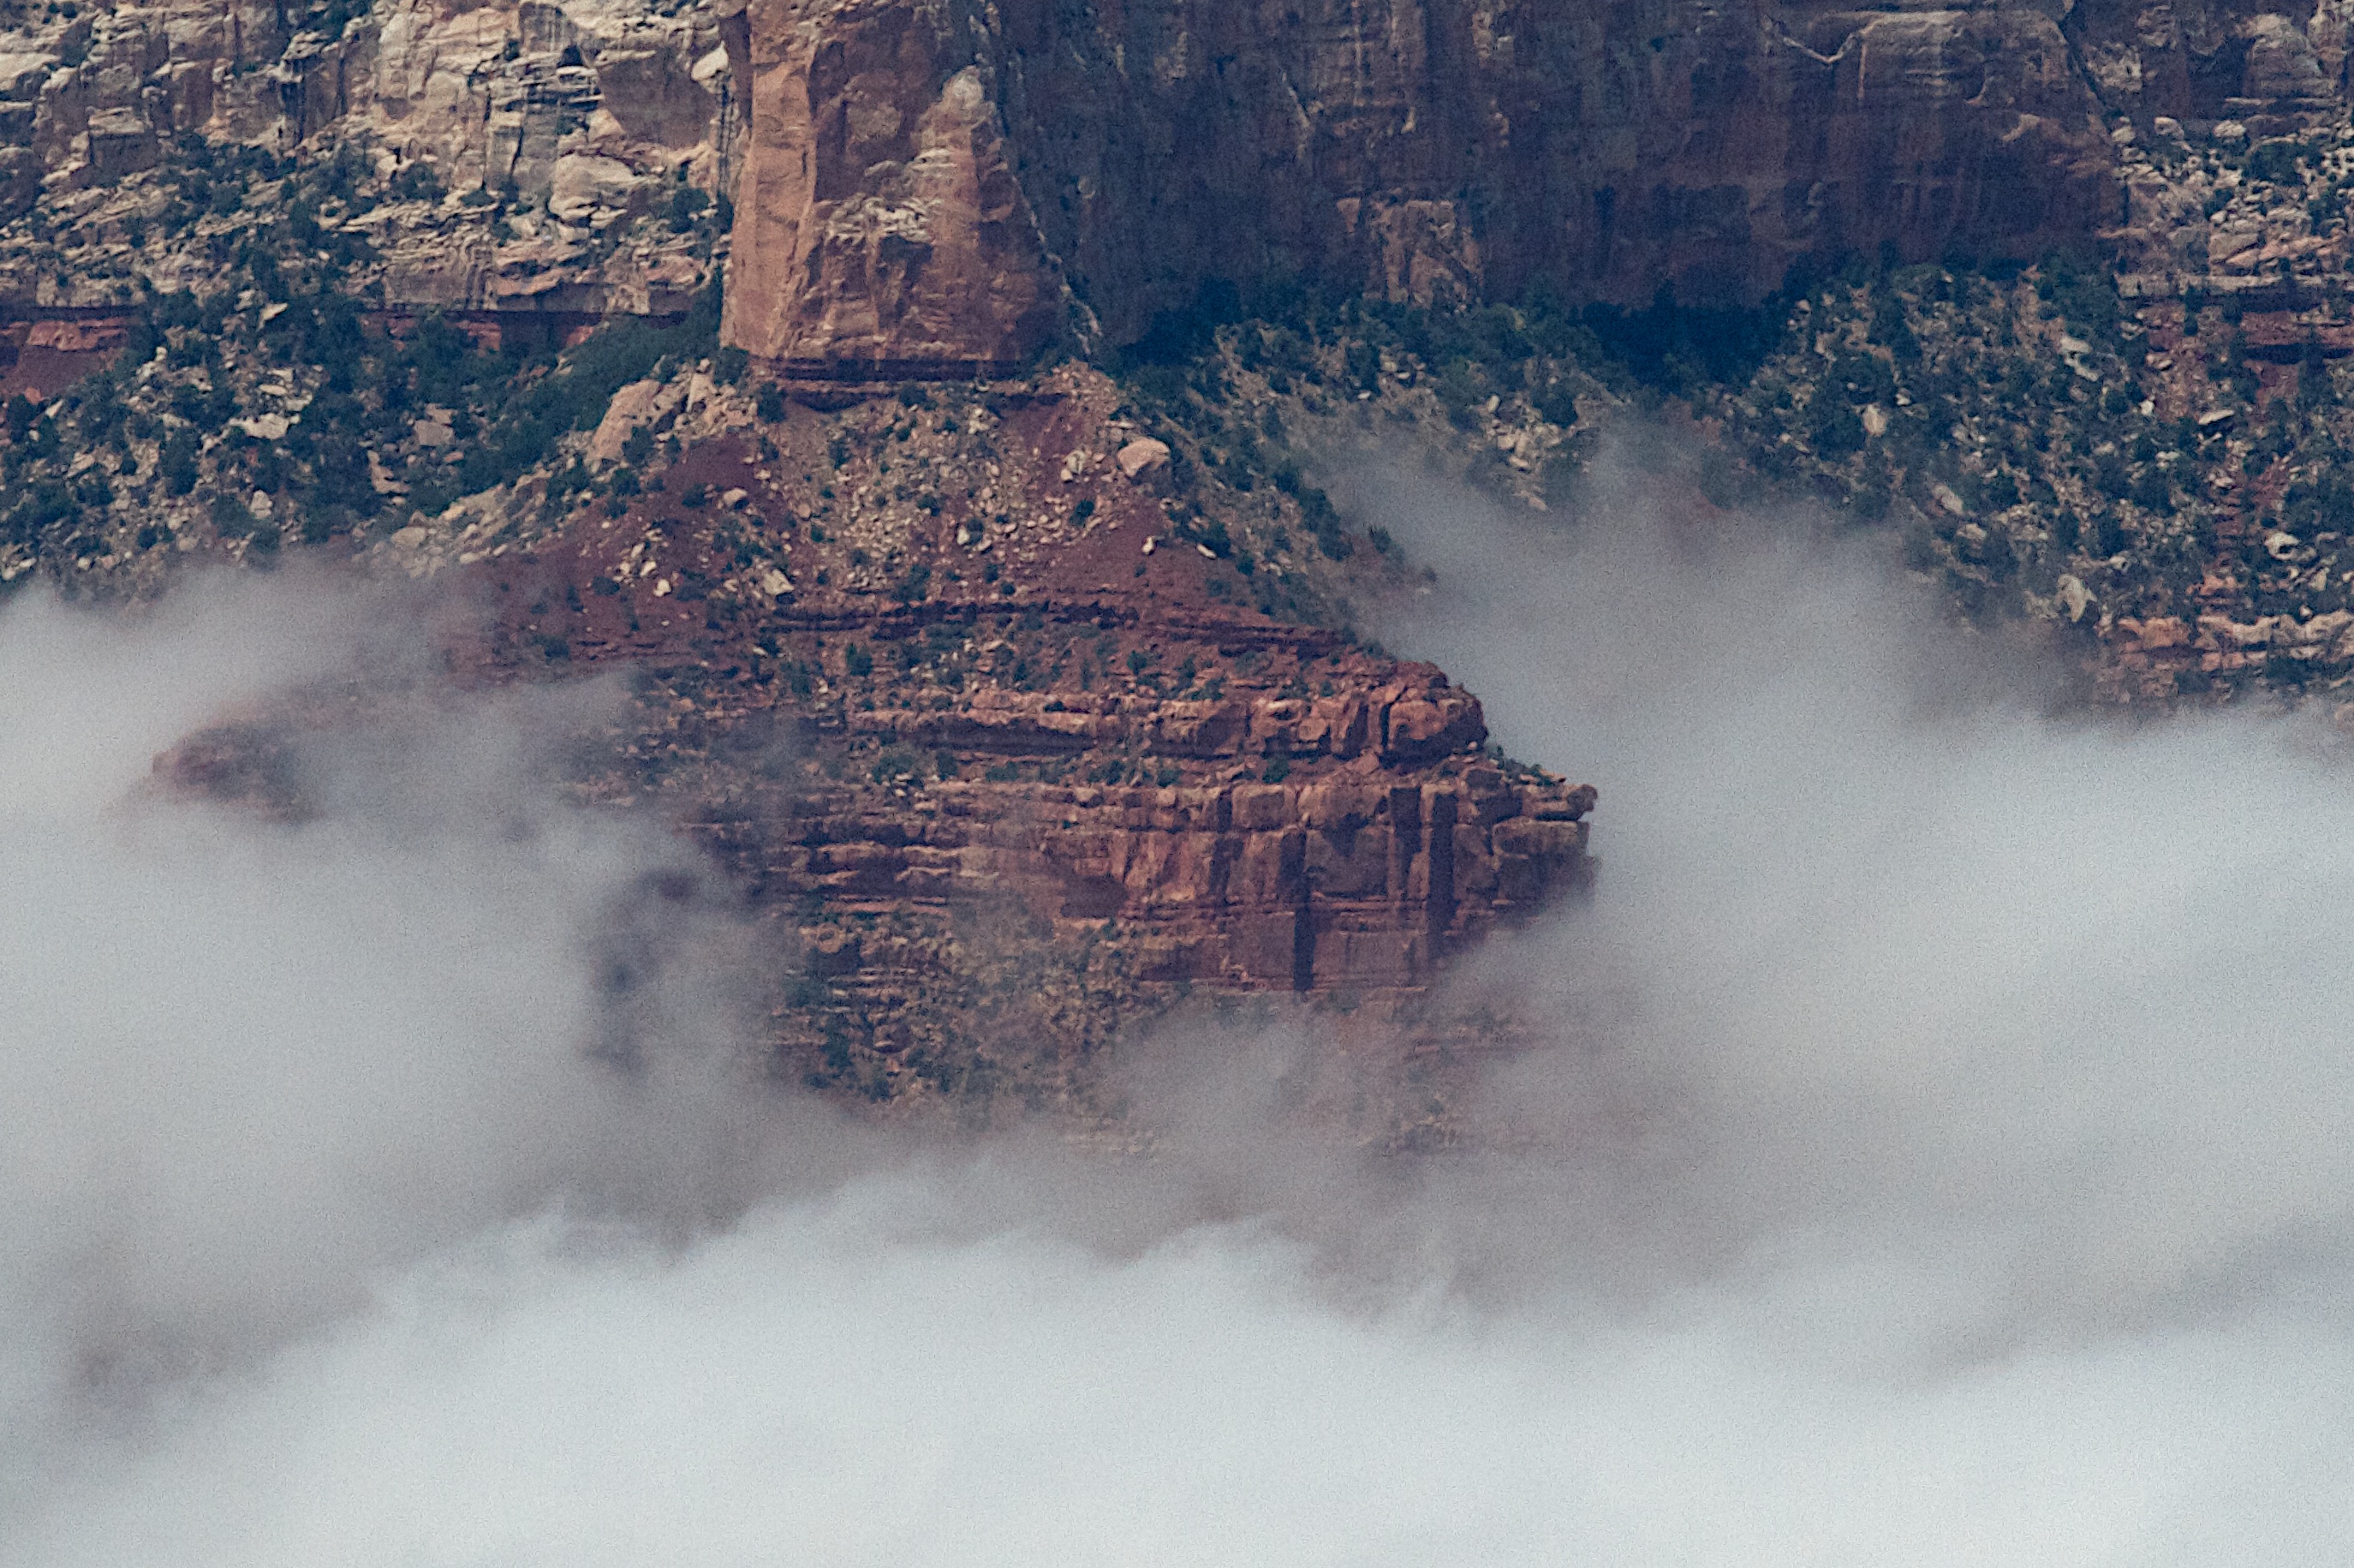
mountain, snow, winter, mountain range, grandcanyon, landform, atmospheric phenomenon, geological phenomenon